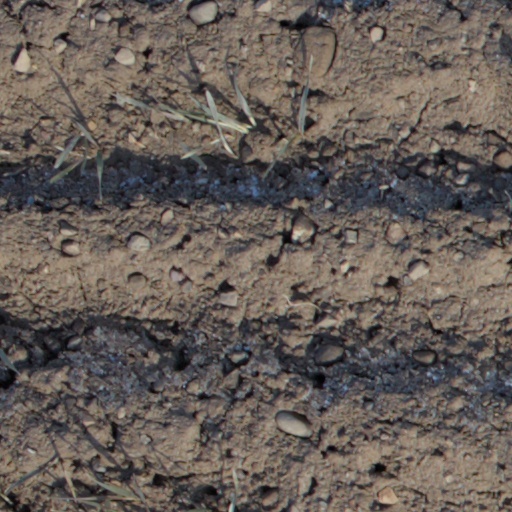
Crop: wheat